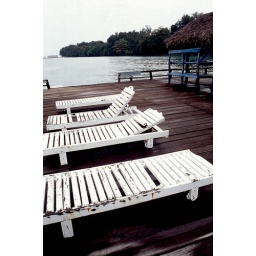
Empty white benches. Snorkelling and diving platform. There's a colorful display of fish at nigh under the strobe lights.